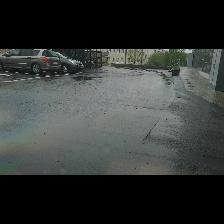
Label: NonHuman